North Norfolk (UK Parliament constituency)

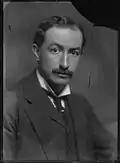
Buxton

Sir Norman Lamb did not stand for re-election. The seat saw the largest decrease in the Liberal Democrat vote share at the 2019 general election, and the third highest increase in vote share for the Conservatives.